List of Sherlock characters

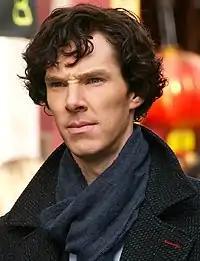
Benedict Cumberbatch as Sherlock Holmes

William Sherlock Scott Holmes (Benedict Cumberbatch) describes himself initially as "a consulting detective, the only one in the world", helping out Scotland Yard when they are out of their depth with cases (usually homicides). He appears as a tall, thin man with dark, curly hair. Like the original character, Sherlock is highly intelligent and able to deduce or abduce information from the small details. According to Molly Hooper in the episode "The Sign of Three", he is a graduate chemist.